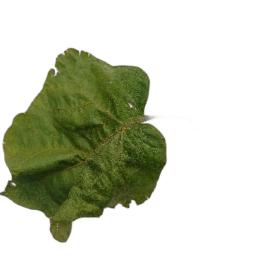
Label: Mosaic Virus Disease